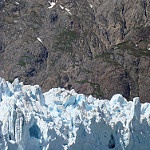
Label: glacier